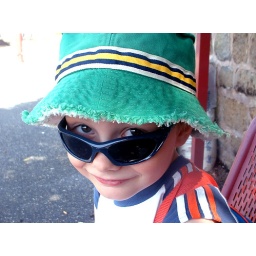
Finley in green hat